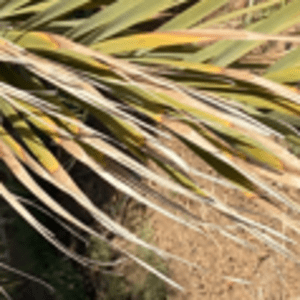
Label: Potassium Deficiency